Valentinian III

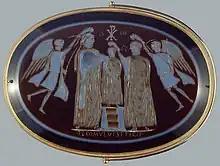
A carved and gilded gemstone depicting the coronation of Valentinian III. 425 A.D.

In 423, Emperor Honorius died, and his "primicerius notariorum" Joannes took power in Rome. To counter this threat to his power, Theodosius posthumously recognised Valentinian's father as "augustus" (emperor) and nominated the 5-year-old Valentinian "caesar" (heir-apparent) for the West in 23 October 424. Theodosius also betrothed his daughter Licinia Eudoxia to Valentinian, who would eventually marry her in 437 when he was 18. On 23 October 425, after Joannes had been defeated in a combined naval and land campaign, Helion, the eastern "patricius et magister officiorum", installed Valentinian as "augustus" in Rome.